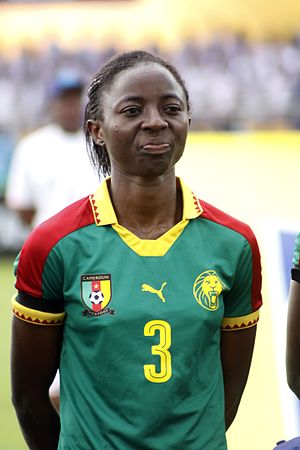
Ajara Nchout
Ajara Nchout Njoya er en kvindelig camerounsk fodboldspiller, der spiller angreb for norske Vålerenga i Toppserien og Camerouns kvindefodboldlandshold